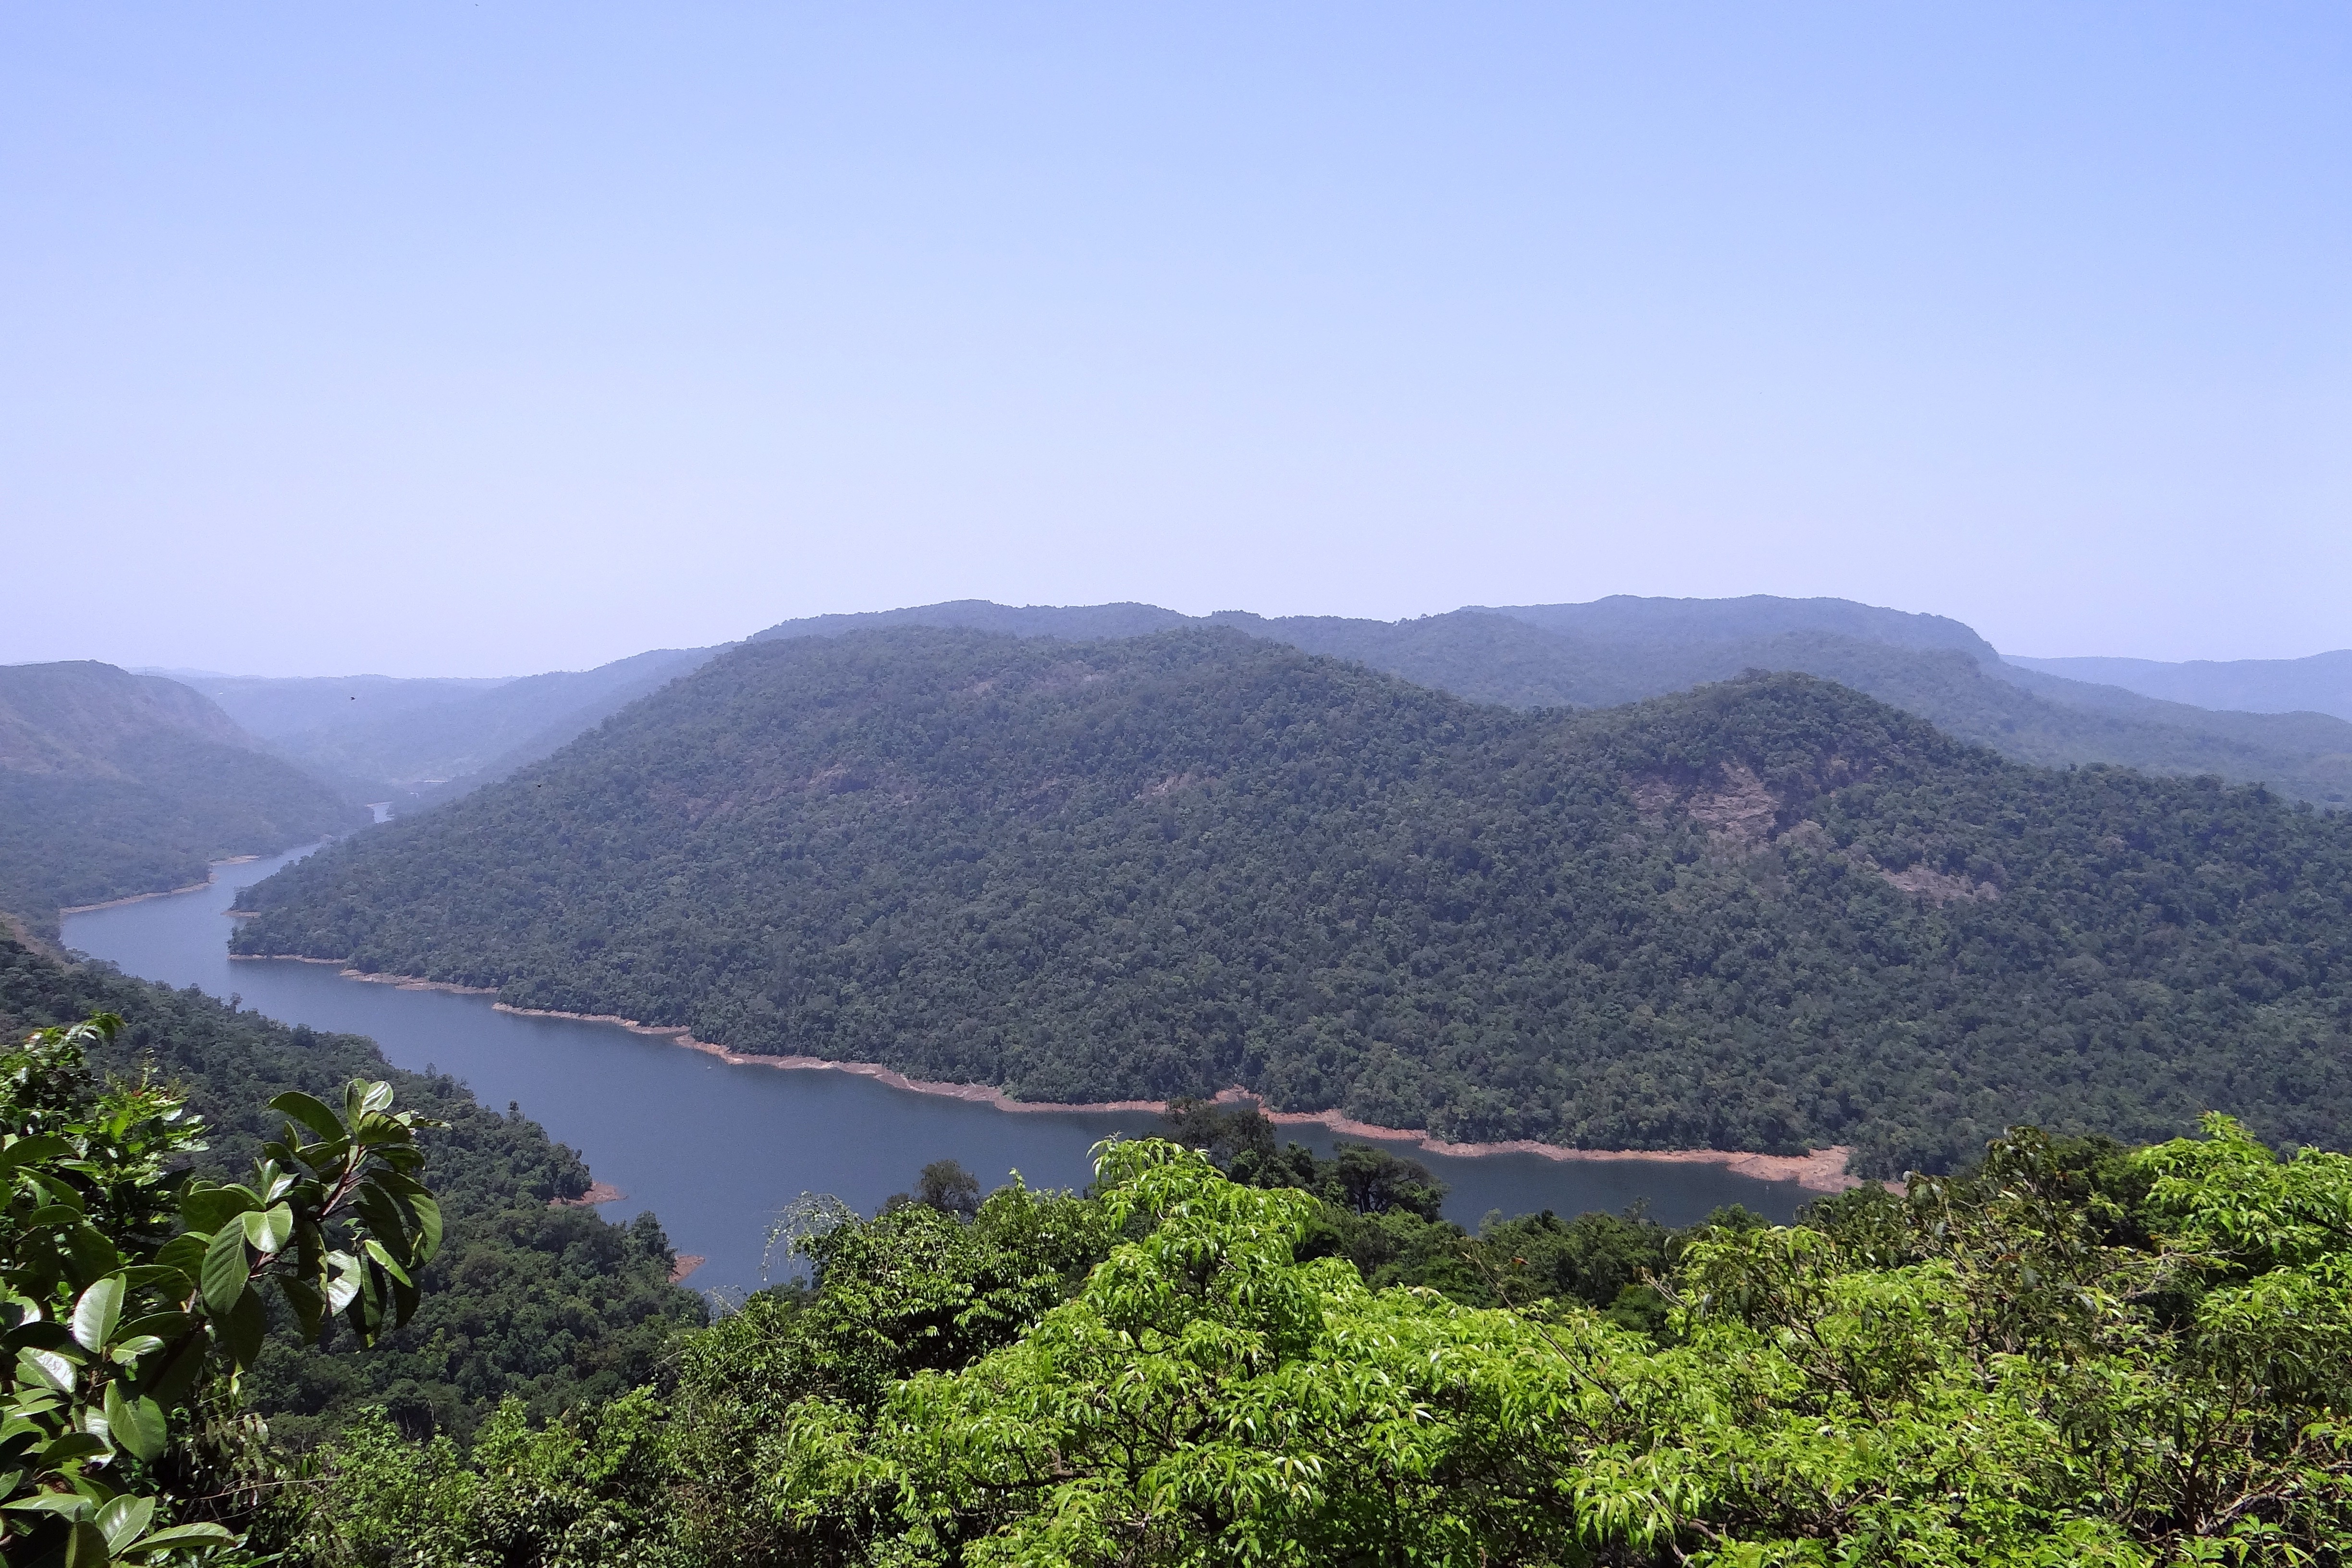
landscape, sea, coast, forest, mountain, hill, lake, valley, mountain range, evergreen, bay, reservoir, ridge, mountains, plateau, india, loch, karnataka, landform, western ghats, geographical feature, mountainous landforms, sharavati river, dense forest